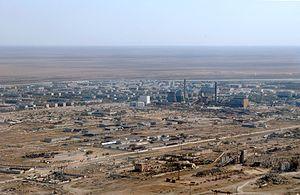
Baïkonour, anciennement Leninsk, est une ville du Kazakhstan créée en 1995 et administrée par la Russie par un accord bilatéral jusqu'en 2050. Elle s'est développée autour du cosmodrome de Baïkonour et a été officiellement rebaptisée Baïkonour le 20 décembre 1995.
Le cosmodrome de Baïkonour, créé en 1956, est une base de lancement russe située au centre du Kazakhstan, à proximité de la ville de Baïkonour. Le site, situé dans une région de steppe au climat extrême mais disposant d'un embranchement sur la ligne de chemin de fer Moscou - Tachkent, a été choisi en 1955 pour implanter un centre de lancement destiné à la mise au point des missiles balistiques intercontinentaux R‑7 Semiorka de l'Union soviétique. Lorsque l'activité spatiale soviétique s'est développée sous l'impulsion des équipes de Korolev qui avaient mis au point le missile, le centre de Baïkonour a été choisi pour placer en orbite les premiers satellites artificiels puis le premier homme dans l'espace.